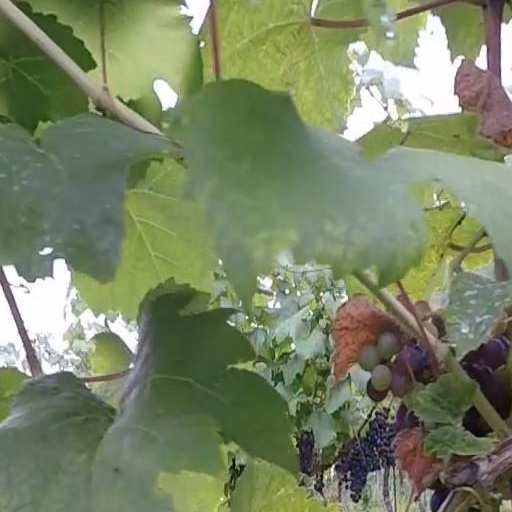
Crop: grape